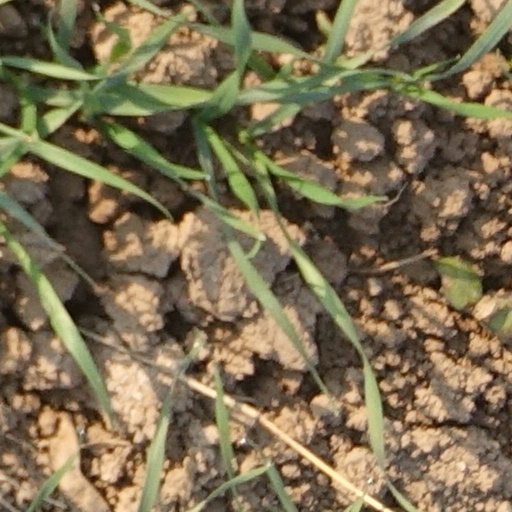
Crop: wheat